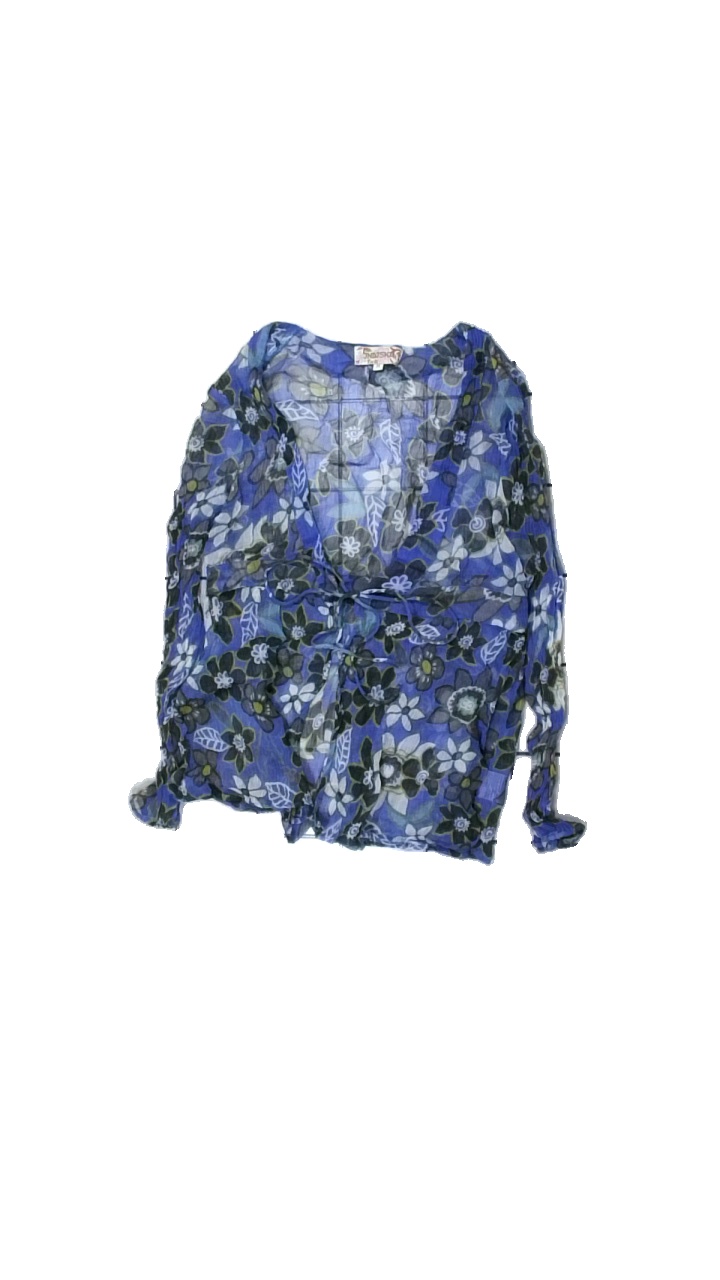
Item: Blouse (Ladies)
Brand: Indiska
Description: genomskinlig blommig blus
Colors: Blue, Green, Grey, Multicolor
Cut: Regular
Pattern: Floral print
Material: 100% viscose
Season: All
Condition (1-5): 5
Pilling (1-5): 5
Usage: Reuse
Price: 50-100